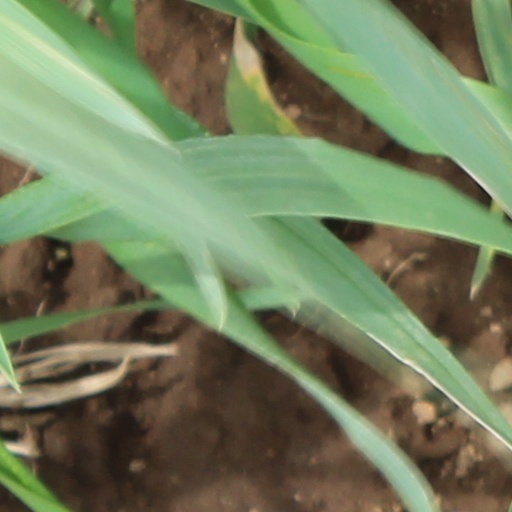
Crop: wheat